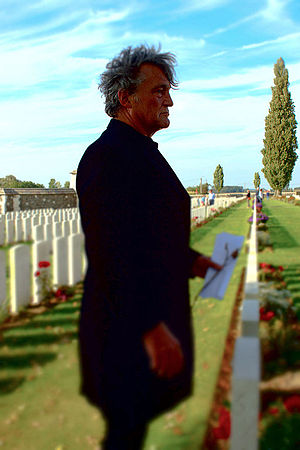
Raphael Ravenscroft
Raphael Ravenscroft
Raphael Ravenscroft var en engelsk saxofonist, hvis optræden omfattede arbejde med ABBA, America, Kim Carnes, Marvin Gaye, Mike Oldfield, Pink Floyd, Robert Plant, Bonnie Tyler, og mest kendt Gerry Rafferty, hvor han spillede den markante saxofonsolo på "Baker Street".